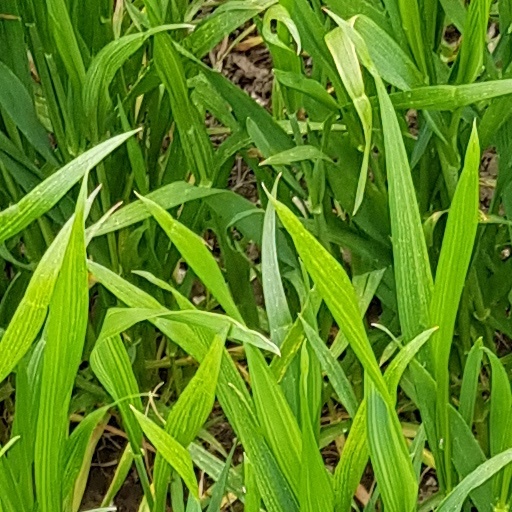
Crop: wheat